The Casual Vacancy

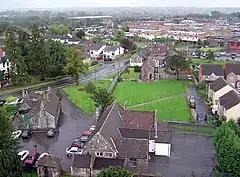
Fictional town Pagford is located in the West Country, much like Rowling's birthplace Yate, Gloucestershire

The novel is split into seven parts, the first depicting the death of local Pagford Parish Councillor, Barry Fairbrother, who suffers a burst aneurysm in the car park of a local golf course. The inhabitants of the town share the news with their friends and relatives and chaos ensues. The problem arises in deciding whether local council estate 'The Fields' should join the local city of Yarvil, or remain as part of Pagford as Fairbrother favoured; his death is seen by many as an opportunity to end the debate once and for all. The fate of the methadone rehabilitation clinic, Bellchapel, is also a key controversy in the parish.